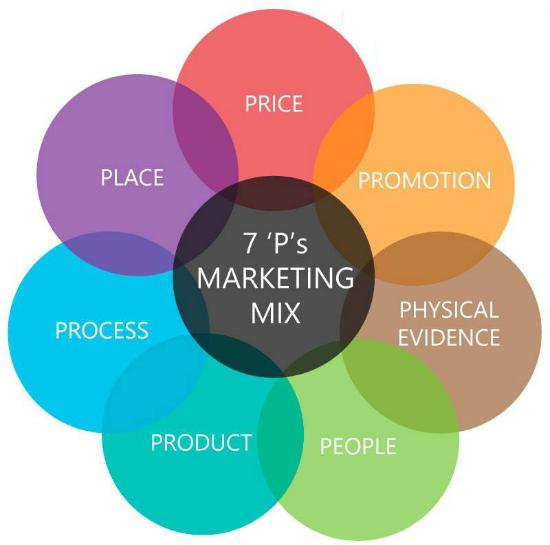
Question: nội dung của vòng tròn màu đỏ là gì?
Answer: price